Kourosh Zaim

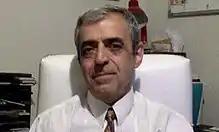
Kourosh Zaim speaking from his home office near Tehran in early 2009.

Kourosh Zaim (born May 17, 1939) is an Iranian author, inventor, engineer, translator, and nonviolent political activist. He was born in Kashan, Iran, on May 17, 1939. A vocal advocate of secular democracy and human rights since youth, Kourosh rose to prominence as a political analyst and Secretary to the Leadership Committee of Iran's National Front party, or Jebhe Melli, Iran's largest pro-democracy political organization. Membership in Jebhe Melli has been illegal since 1981.